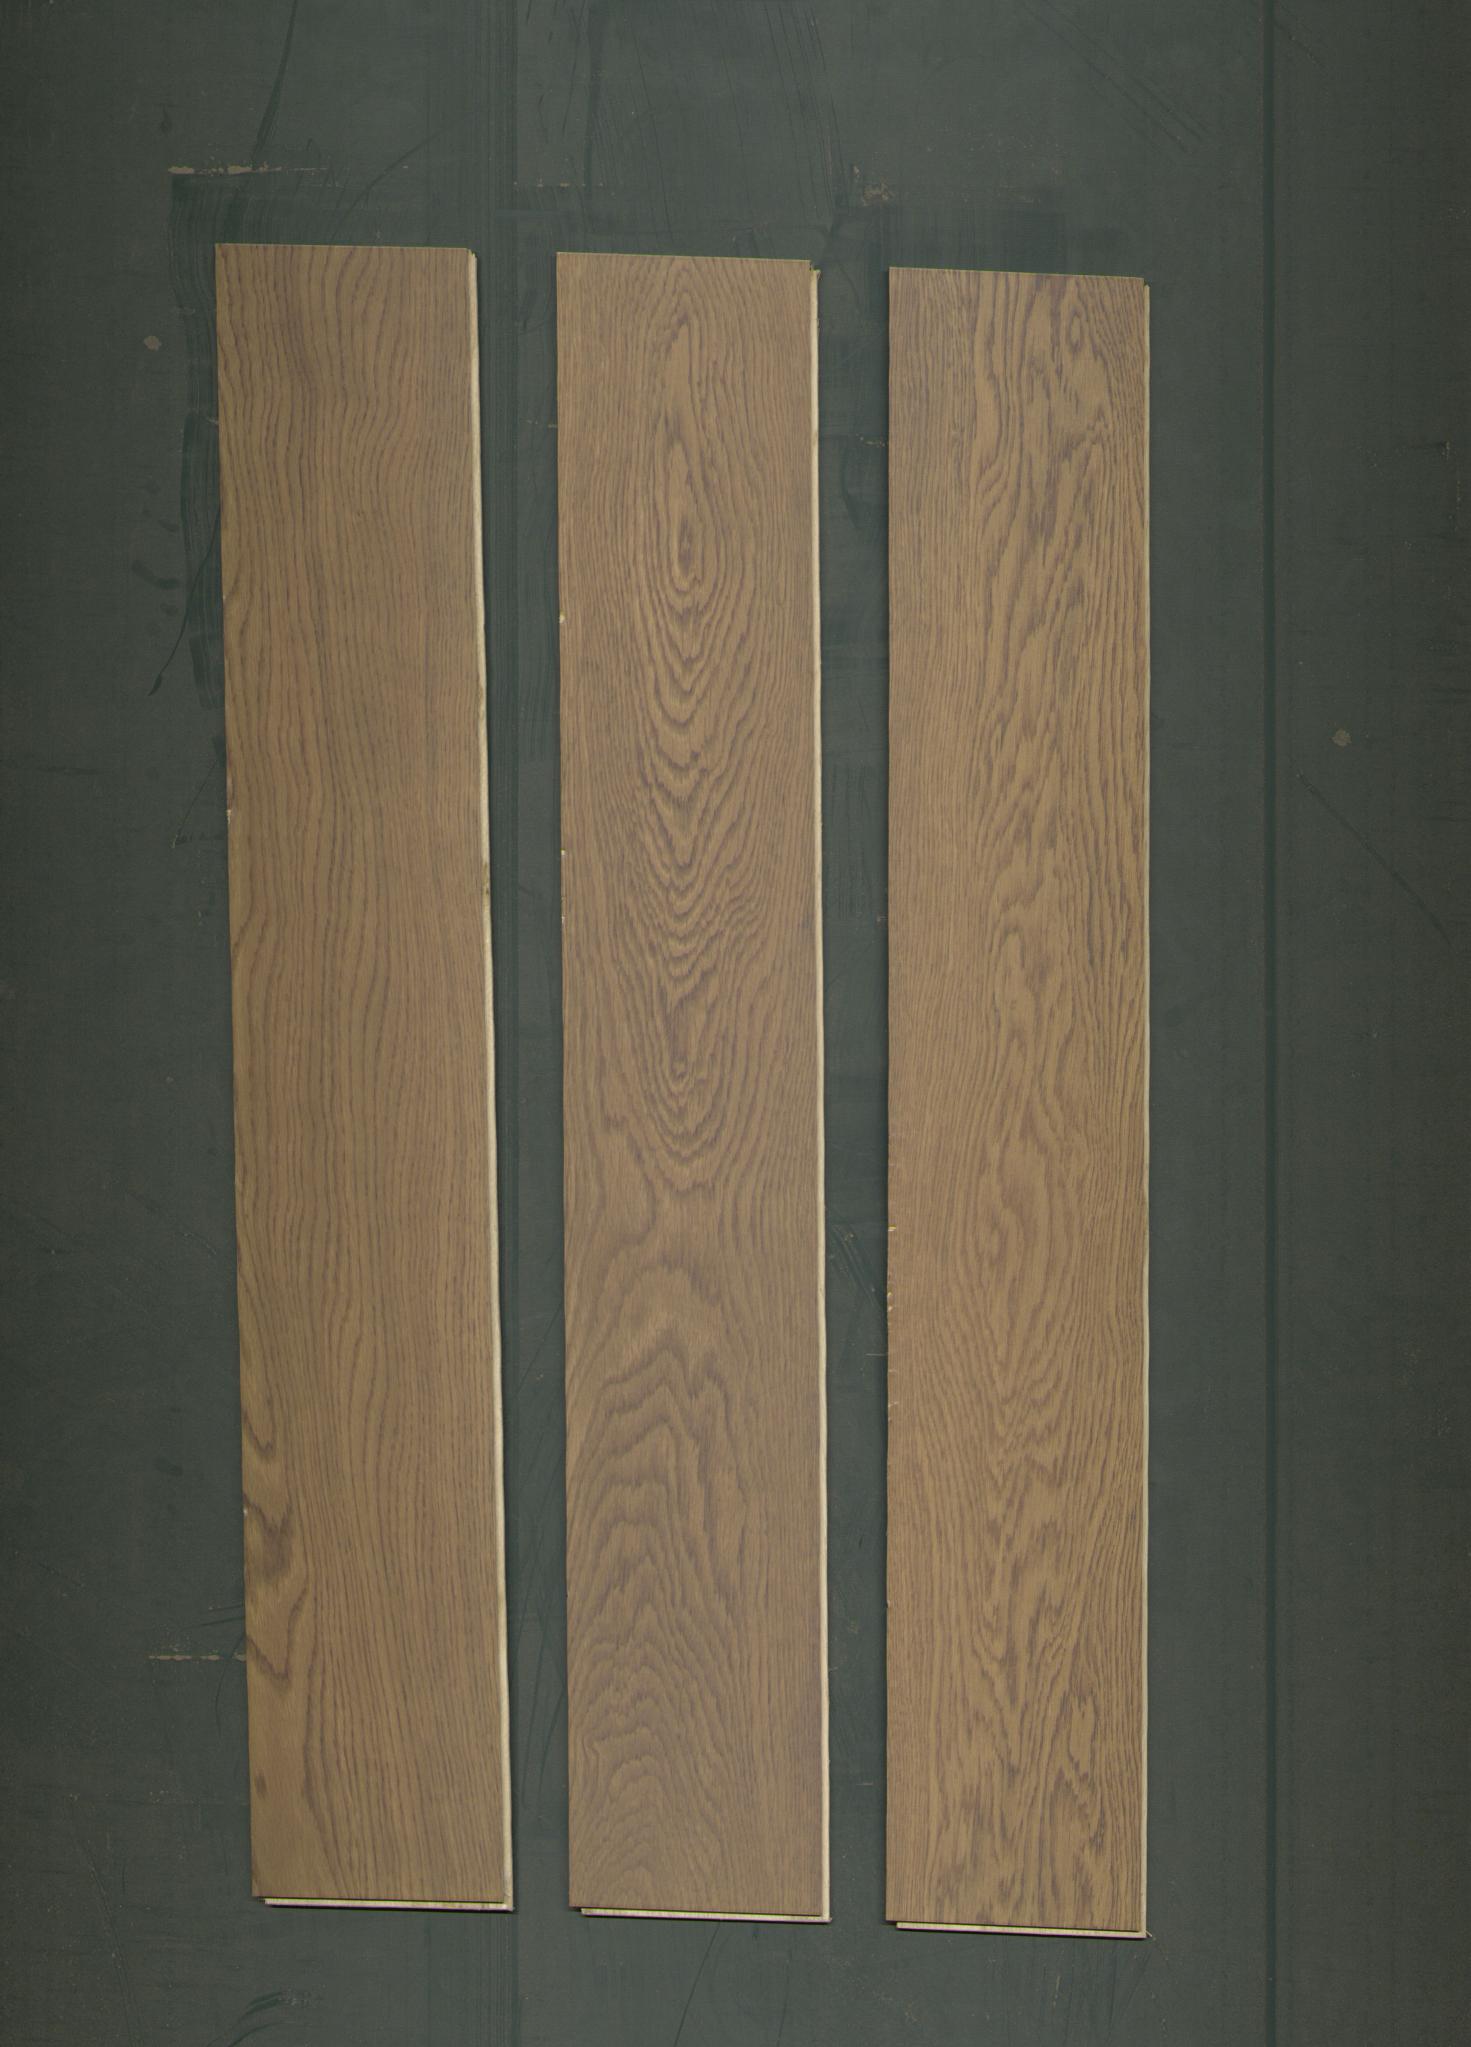
Label: mixers